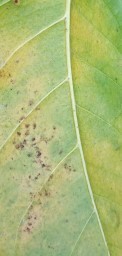
Label: Cerscospora